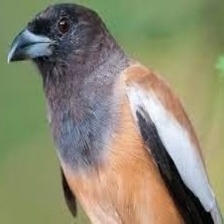
Species: RUFOUS TREPE
Scientific name: DENDROCITTA VAGABUNDA